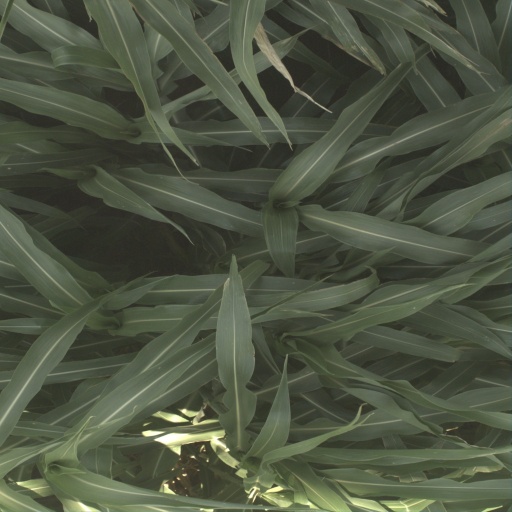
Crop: sorghum